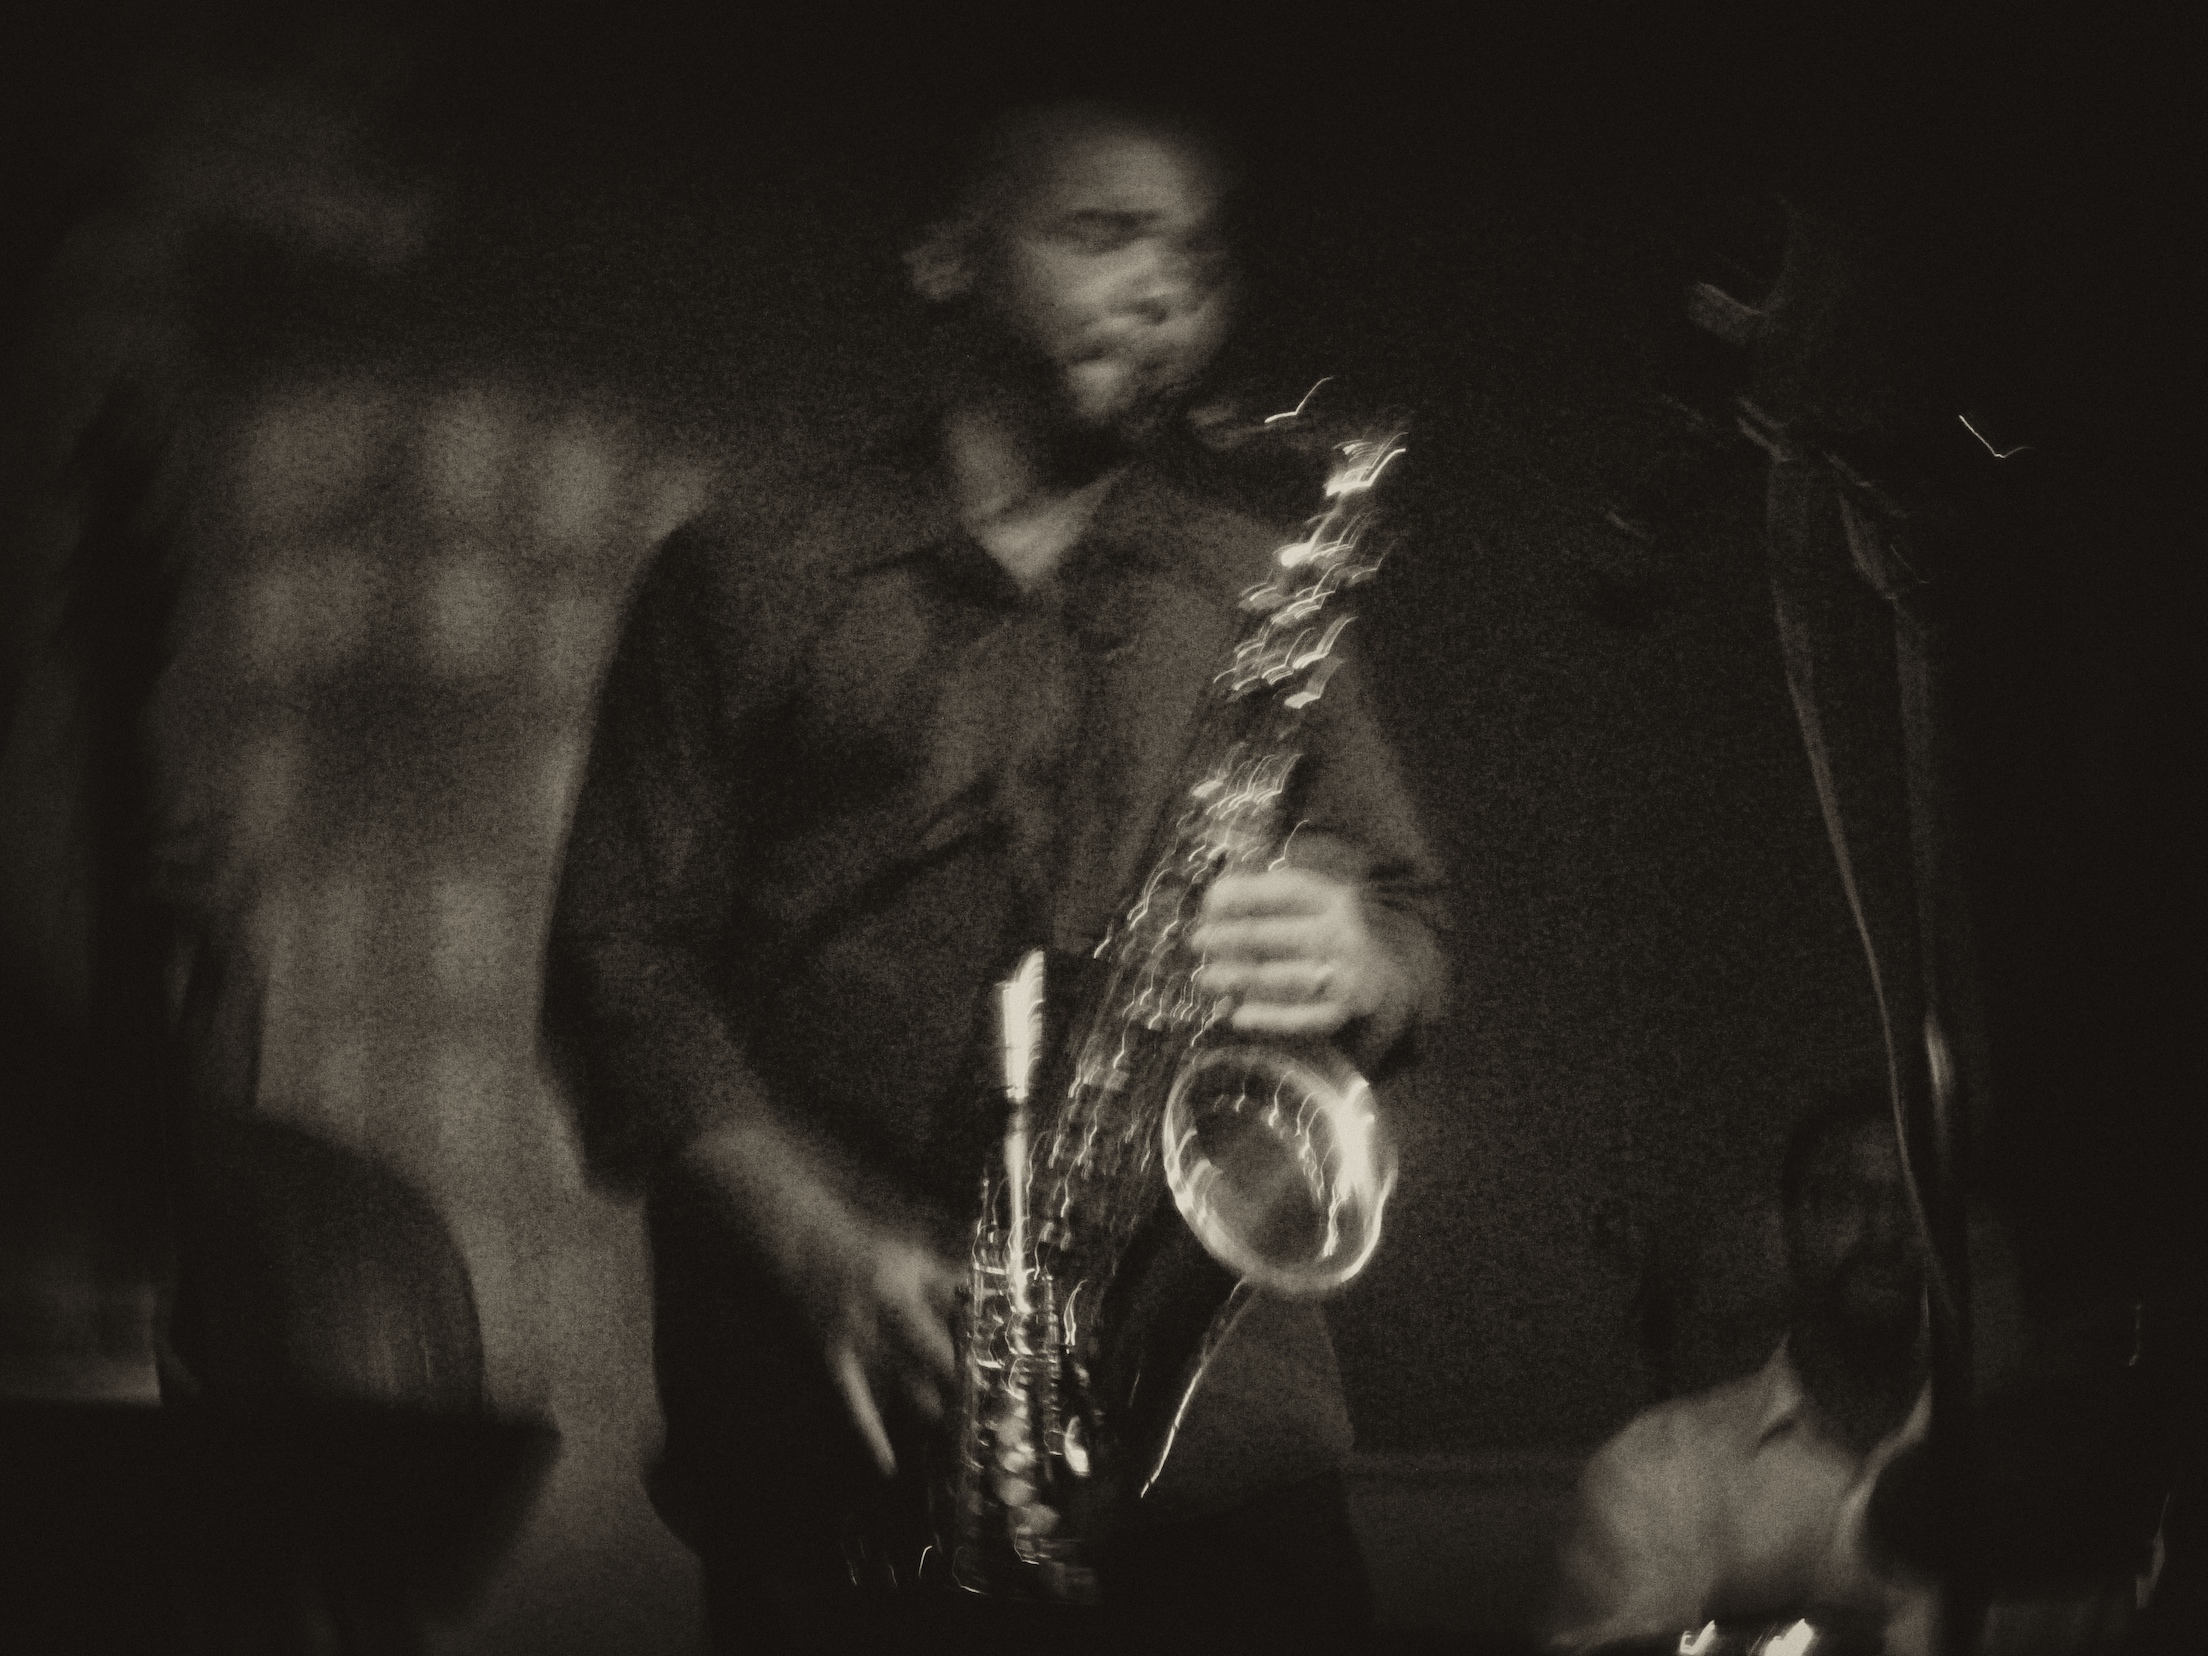
music, black and white, photography, concert, darkness, musician, black, monochrome, performance art, stage, performance, singing, photograph, guitarist, entertainment, performing arts, monochrome photography, film noir